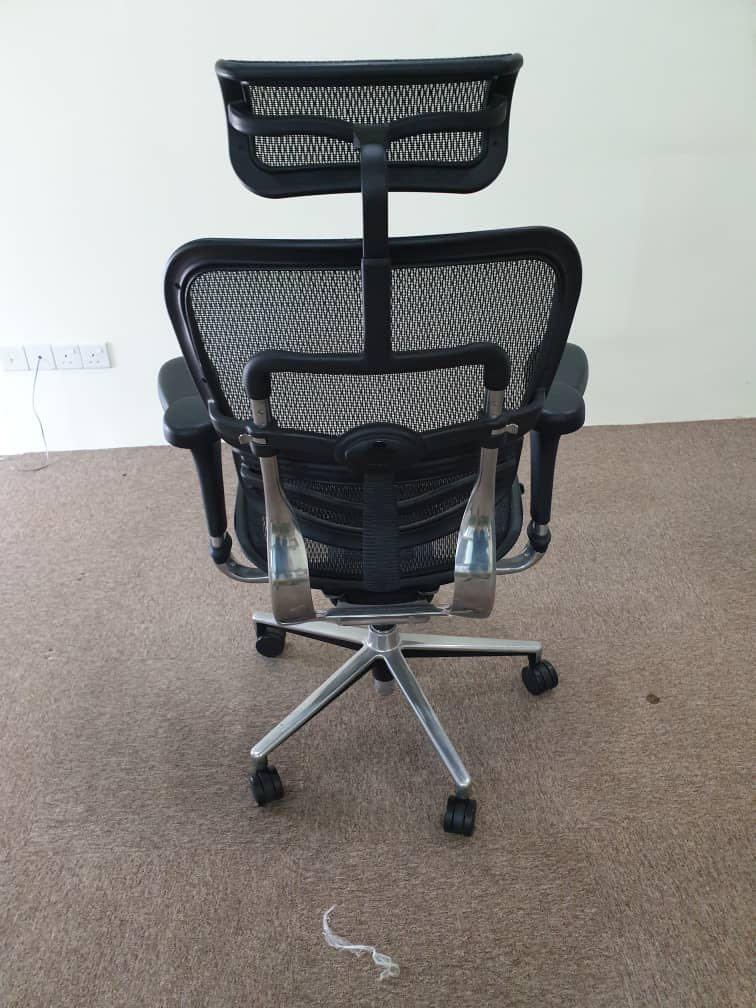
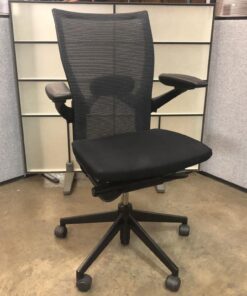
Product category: items_chair
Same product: no